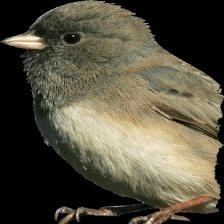
Species: DARK EYED JUNCO
Scientific name: JUNCO HYEMALIS